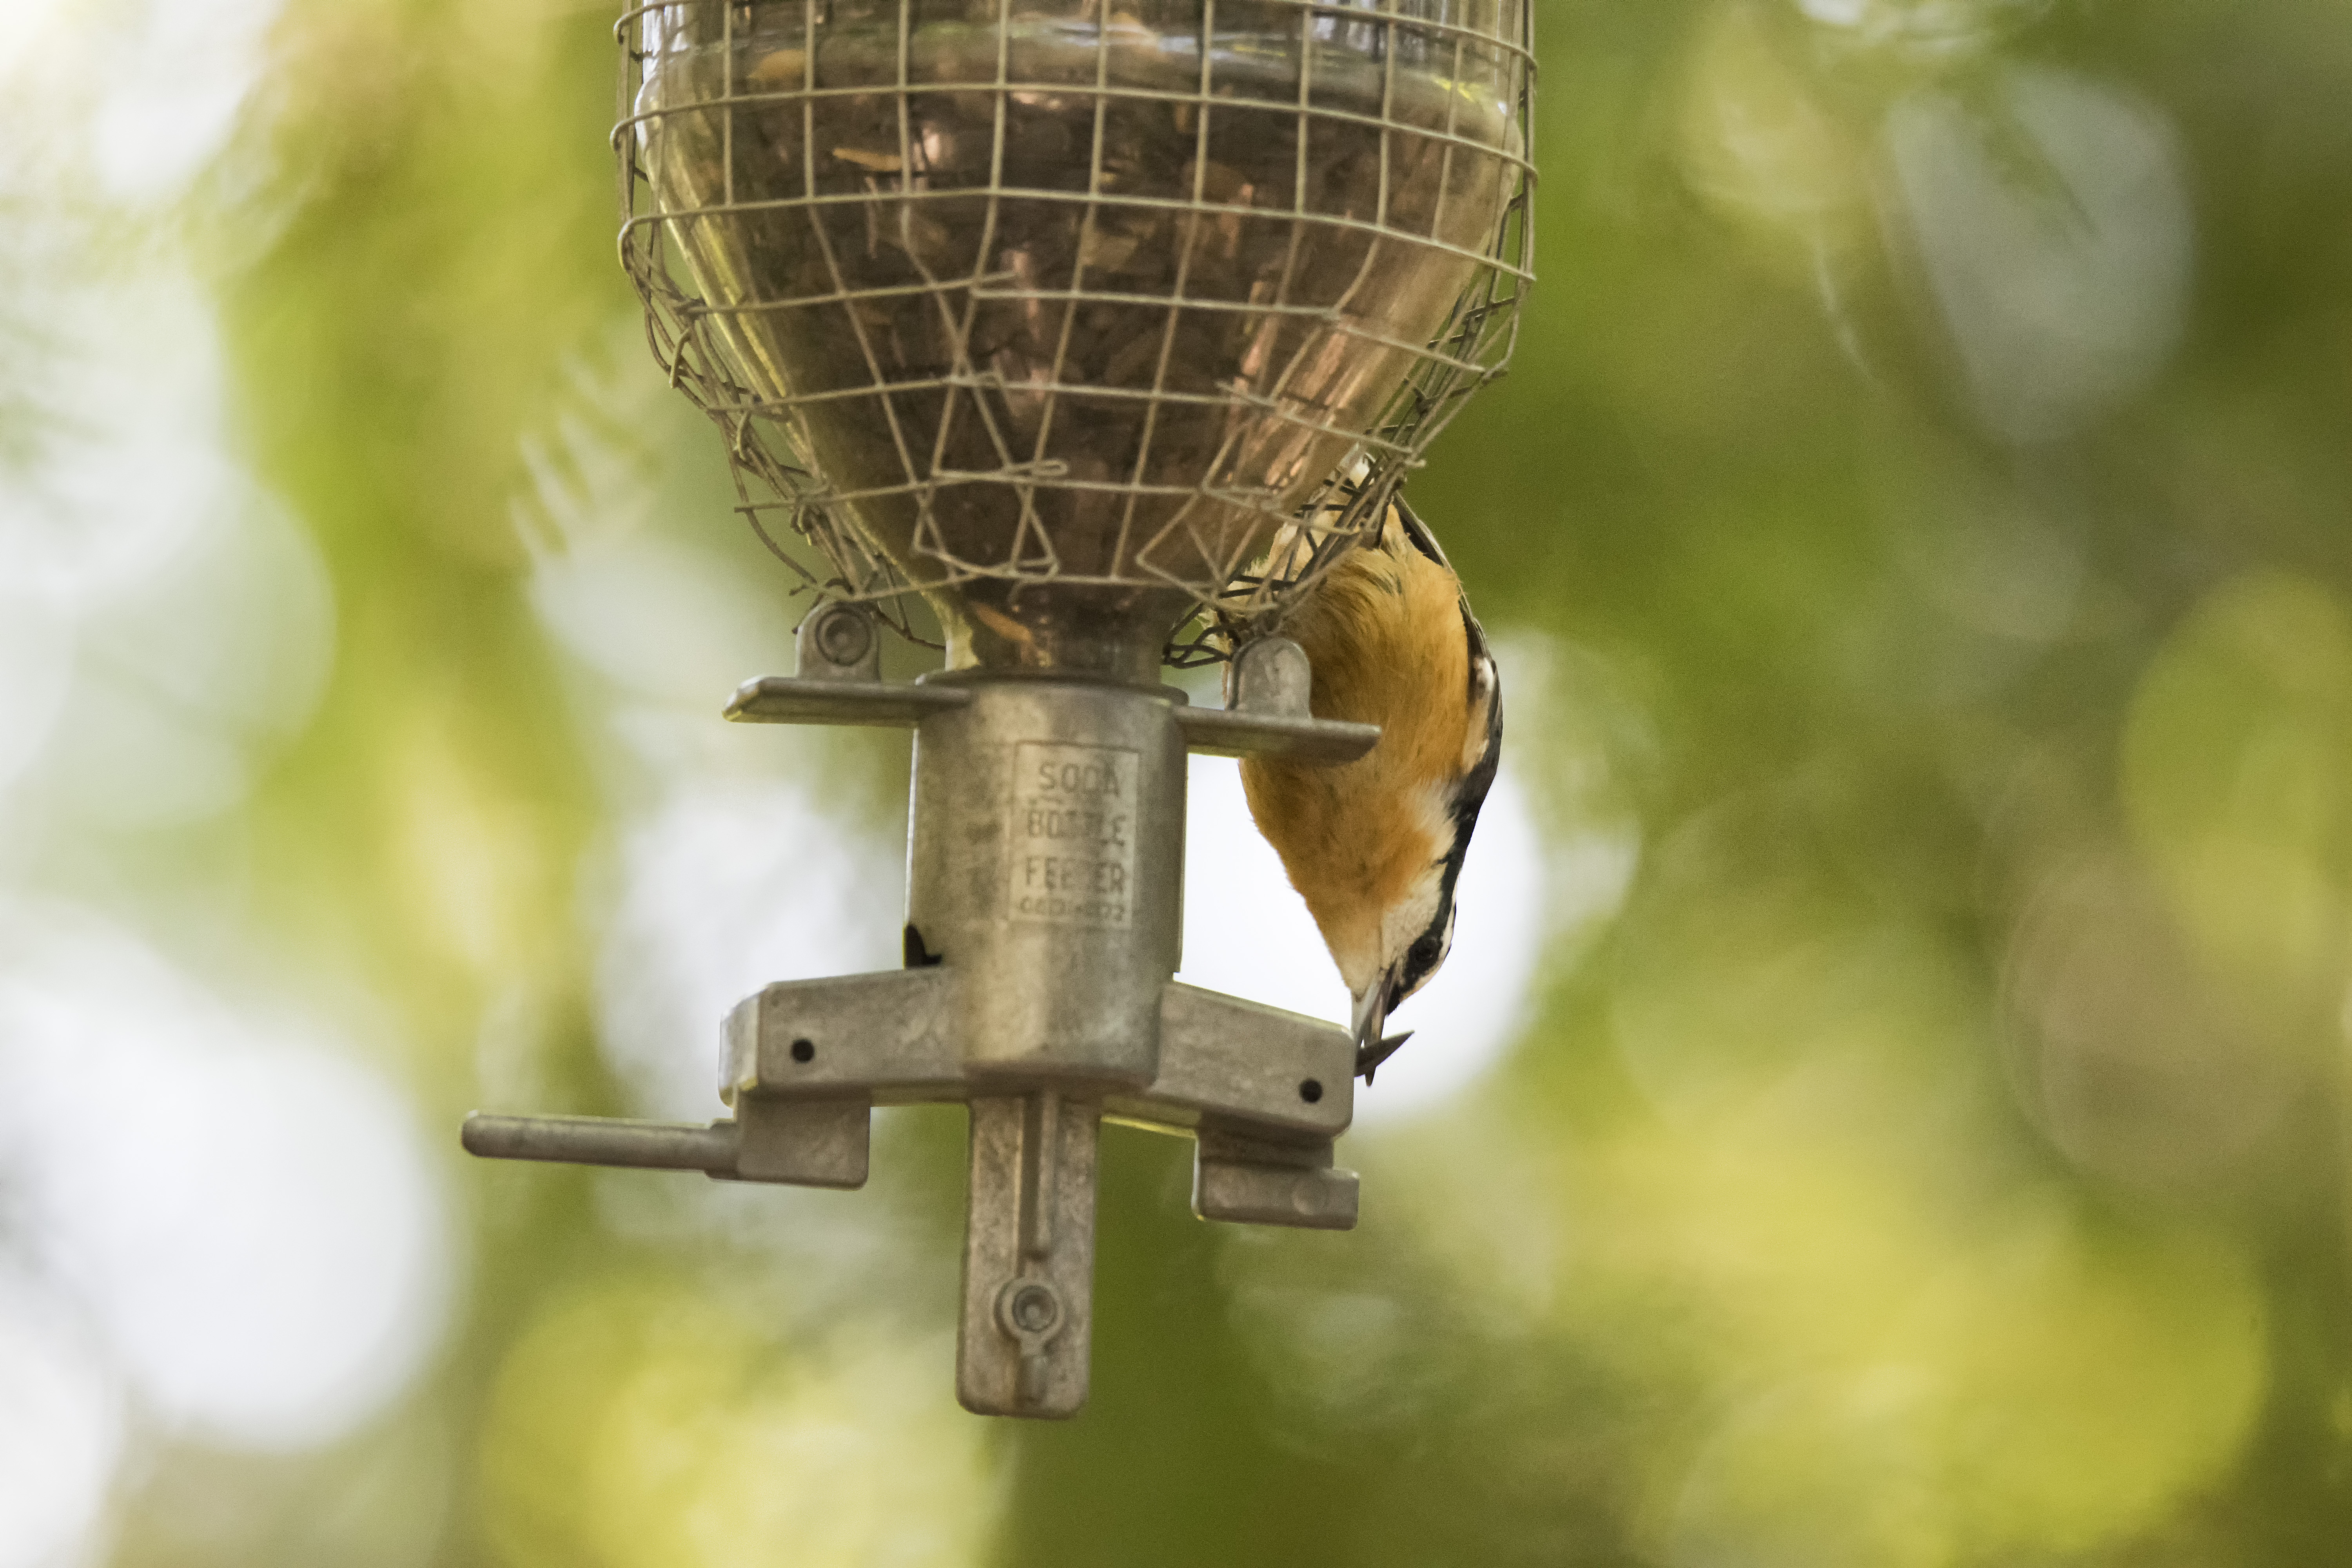
branch, bird, green, red, close up, canada, a, quebec, sherbrooke, oiseau, sittelle, poitrine, rousse, breasted, nuthatch, macro photography